Myth

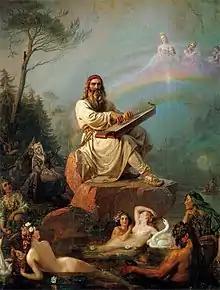

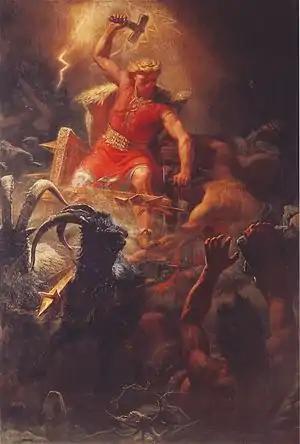
"Thor's Fight with the Giants" (1872) by Mårten Eskil Winge. Thor is the god of thunder in Norse mythology.

The first modern, Western scholarly theories of myth appeared during the second half of the 19th century—at the same time as "myth" was adopted as a scholarly term in European languages. They were driven partly by a new interest in Europe's ancient past and vernacular culture, associated with Romantic Nationalism and epitomised by the research of Jacob Grimm (1785–1863). This movement drew European scholars' attention not only to Classical myths, but also material now associated with Norse mythology, Finnish mythology, and so forth. Western theories were also partly driven by Europeans' efforts to comprehend and control the cultures, stories and religions they were encountering through colonialism. These encounters included both extremely old texts such as the Sanskrit "Rigveda" and the Sumerian "Epic of Gilgamesh", and current oral narratives such as mythologies of the indigenous peoples of the Americas or stories told in traditional African religions.